Homebrew (video games)

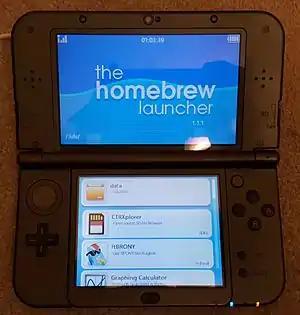
A New Nintendo 3DS XL running The Homebrew Launcher

The first public homebrew exploit for the Nintendo 3DS, ninjhax, originally called ssspwn, allowed the user to scan a QR Code to exploit the game Cubic Ninja. Other ways to run The Homebrew Launcher have been discovered since then, including freakyhax, an exploit in the Deluxe edition of ; Doodlebomb, an exploit in the 1.1.1 and older versions of Swapdoodle; browserhax, broswerhax-xl, SSloth browser, and super-skaterhax (all of which used the 3DS' Internet Browser with the latter exclusive to New 3DS models); soundhax, using the Nintendo 3DS Sound app; pichaxx, using Pokémon Picross; unSAFE_MODE, which injects a corrupted WiFi profile into the SAFE_MODE firmware; kartdlphax and Kartminer7, both using Mario Kart 7; MSET9, which utilizes an exploit in the System Settings application; ntrboot, using an NDS/DSi flash cart; and smashbroshax, a New 3DS exclusive exploit for Super Smash Bros. for Nintendo 3DS.